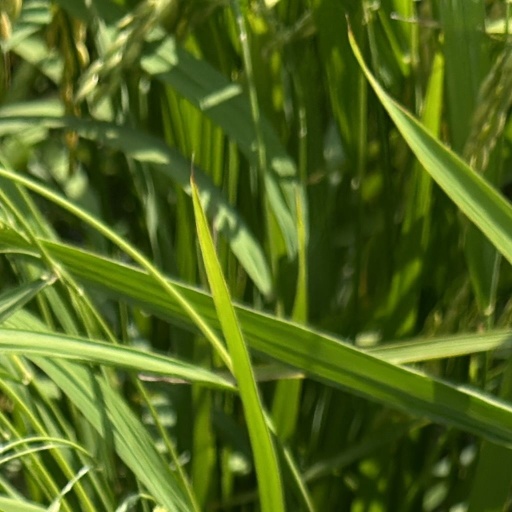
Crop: rice